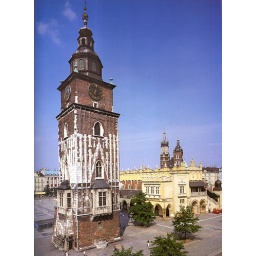
The tower (the rest of the building was torn down) of the Town Hall in the Market Square.